Are These Our Parents

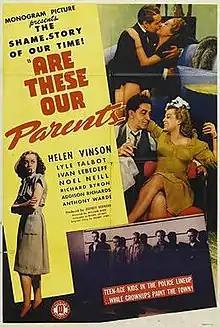

Are These Our Parents? is a 1944 American romantic drama film directed by William Nigh. It stars Helen Vinson, Lyle Talbot, Ivan Lebedeff.